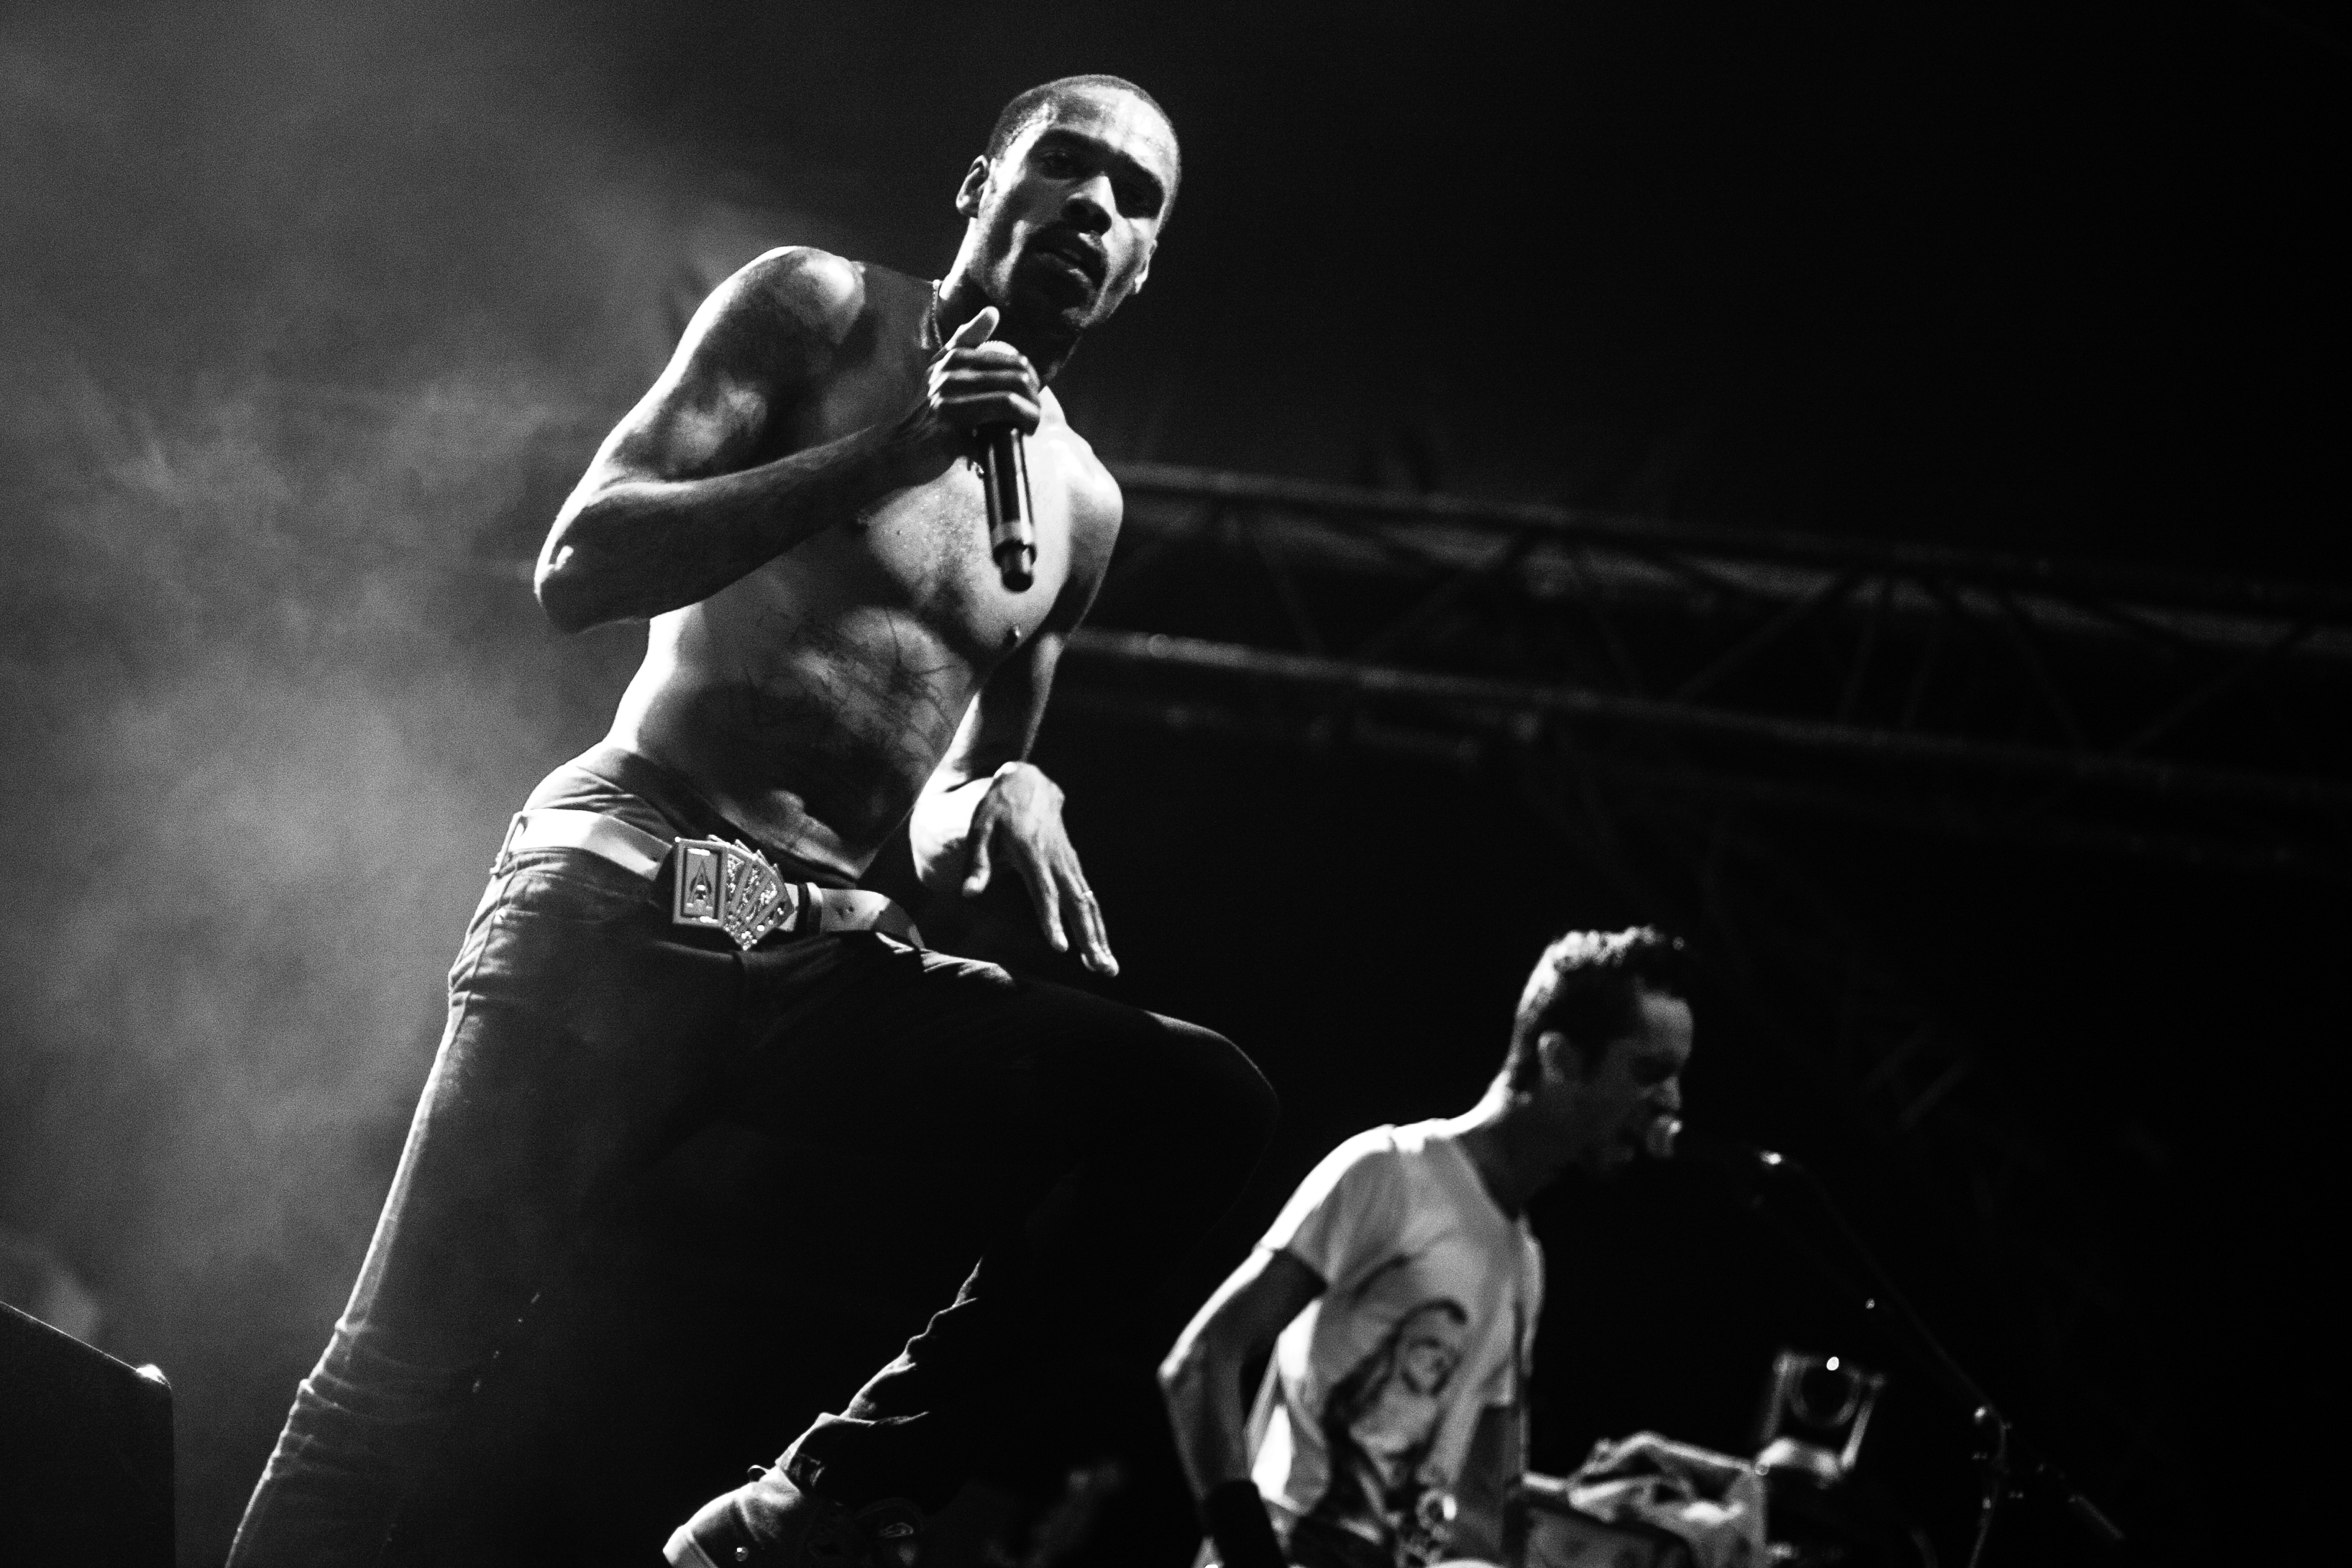
music, black and white, summer, concert, live, musician, black, monochrome, performance art, festival, gig, stage, brussels, 2012, skiptheuse, bsf, use, skip, performance, bassist, guitarist, entertainment, performing arts, rock concert, monochrome photography